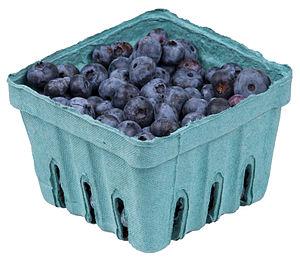
Le bleuet ou bluet est une baie qui pousse sur des arbustes du genre Vaccinium originaires d'Amérique du Nord où on les trouve principalement. Cette baie est proche de celle de la Myrtille commune, mais possède toutefois des caractéristiques différentes comme sa coloration, son goût légèrement moins sucré et des propriétés légèrement spécifiques. Le bleuet sauvage est de très petite taille tandis que le bleuet cultivé est de plus grande taille.